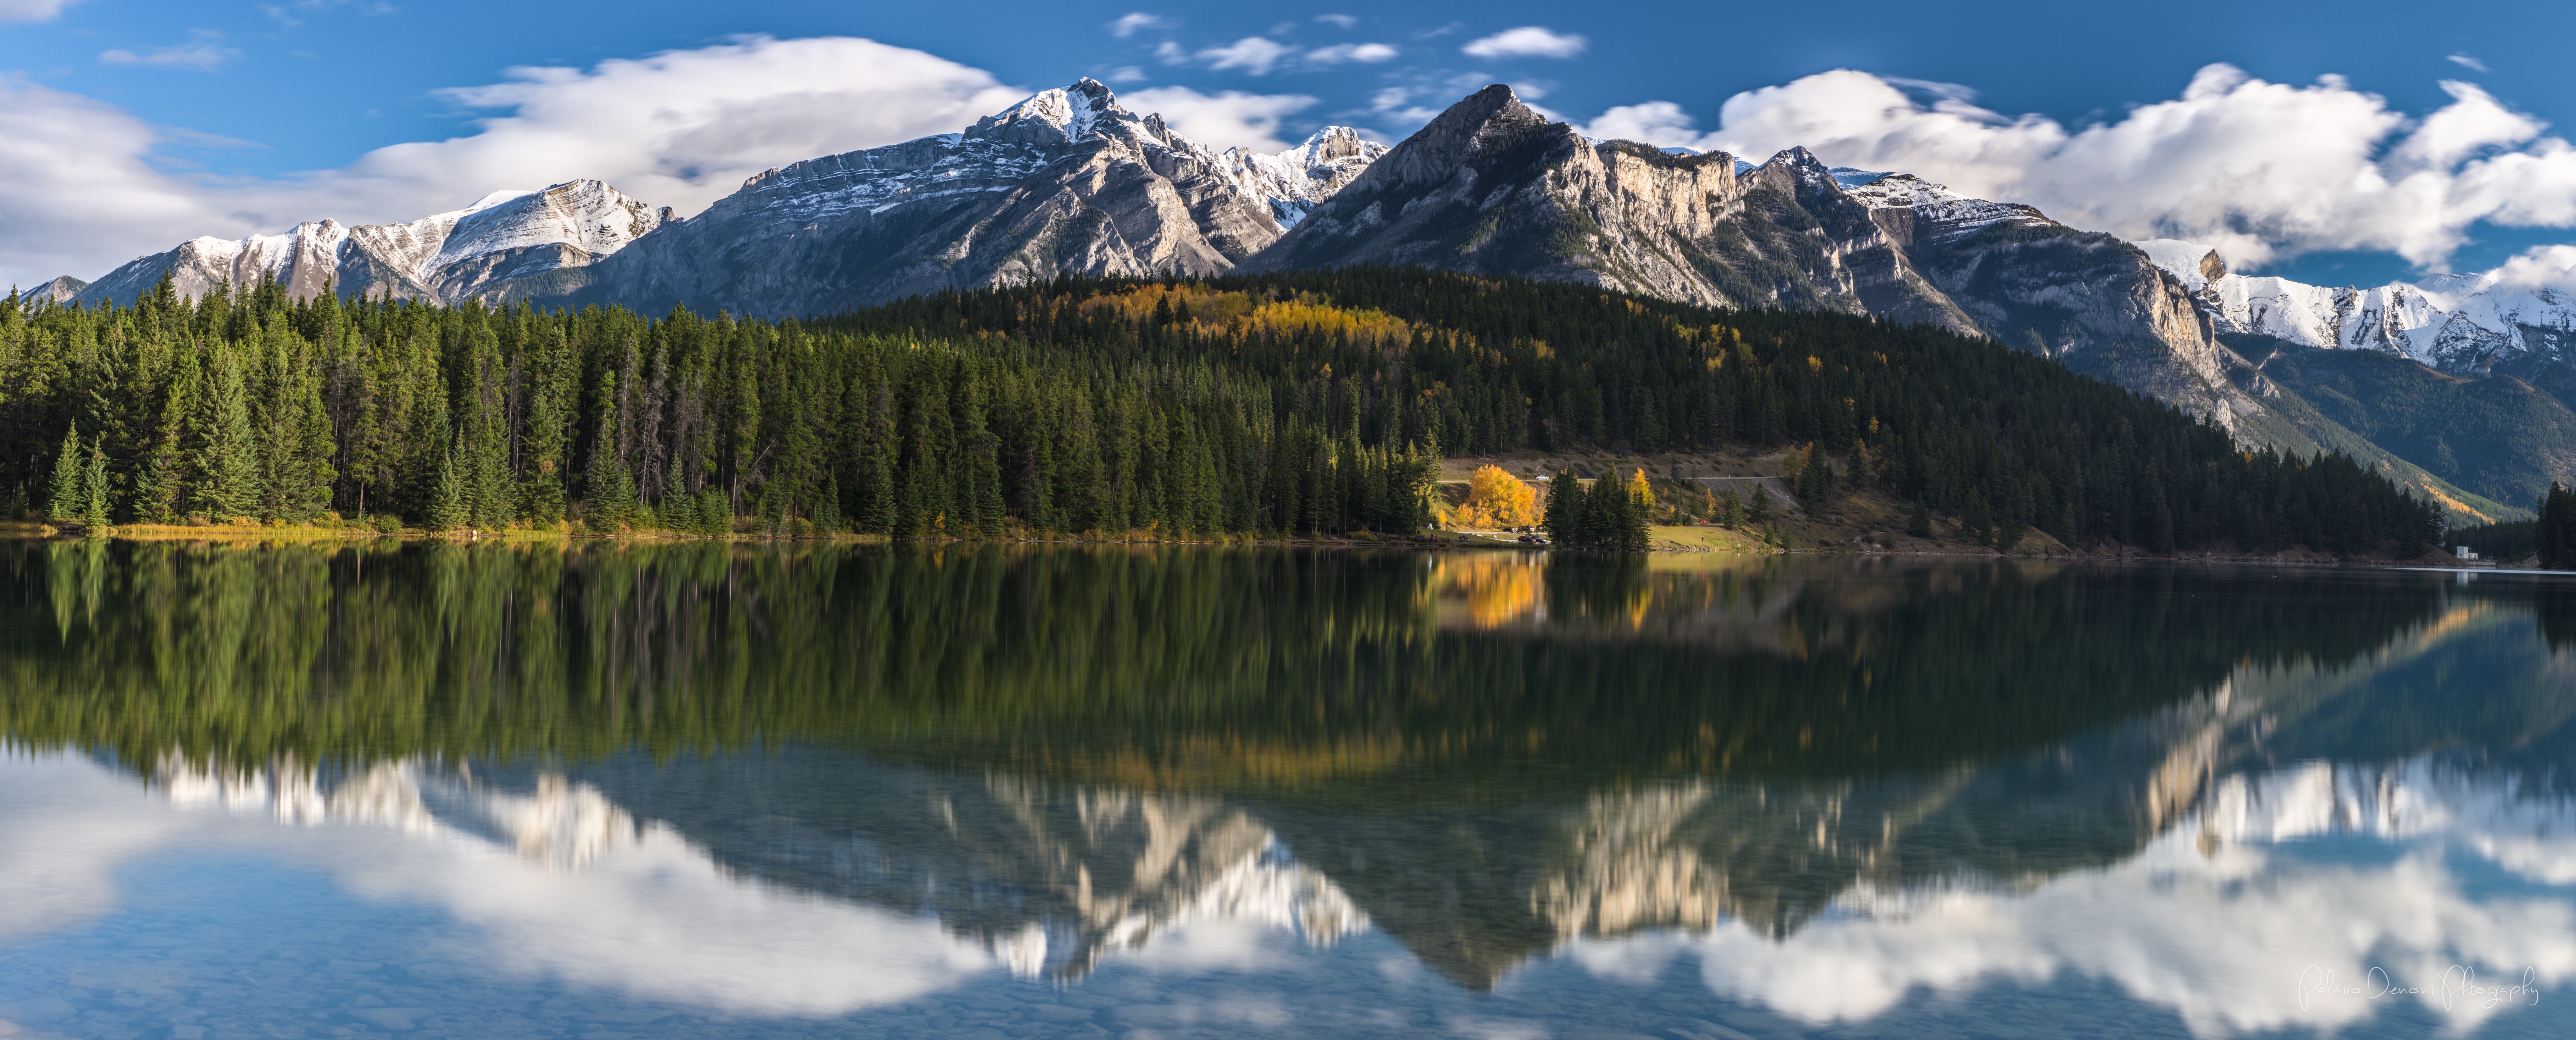
wilderness, mountain, meadow, lake, mountain range, reflection, fjord, alps, loch, tarn, mountainous landforms